Endy Rodríguez

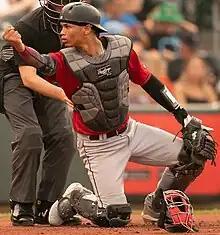
Rodríguez with the Indianapolis Indians in 2023

Endy Steven Rodríguez (born May 26, 2000) is a Dominican professional baseball catcher for the Pittsburgh Pirates of Major League Baseball (MLB). He made his MLB debut in 2023.